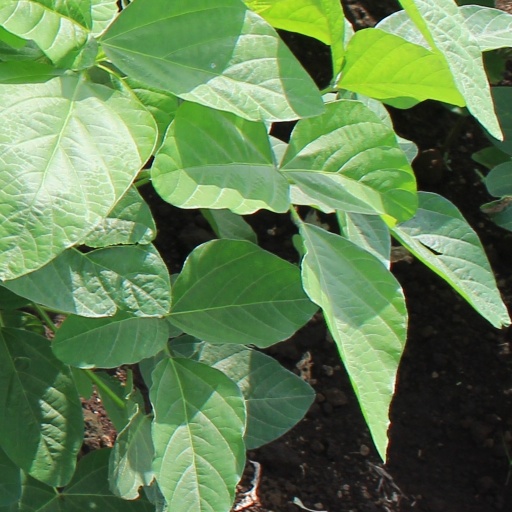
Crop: soybean